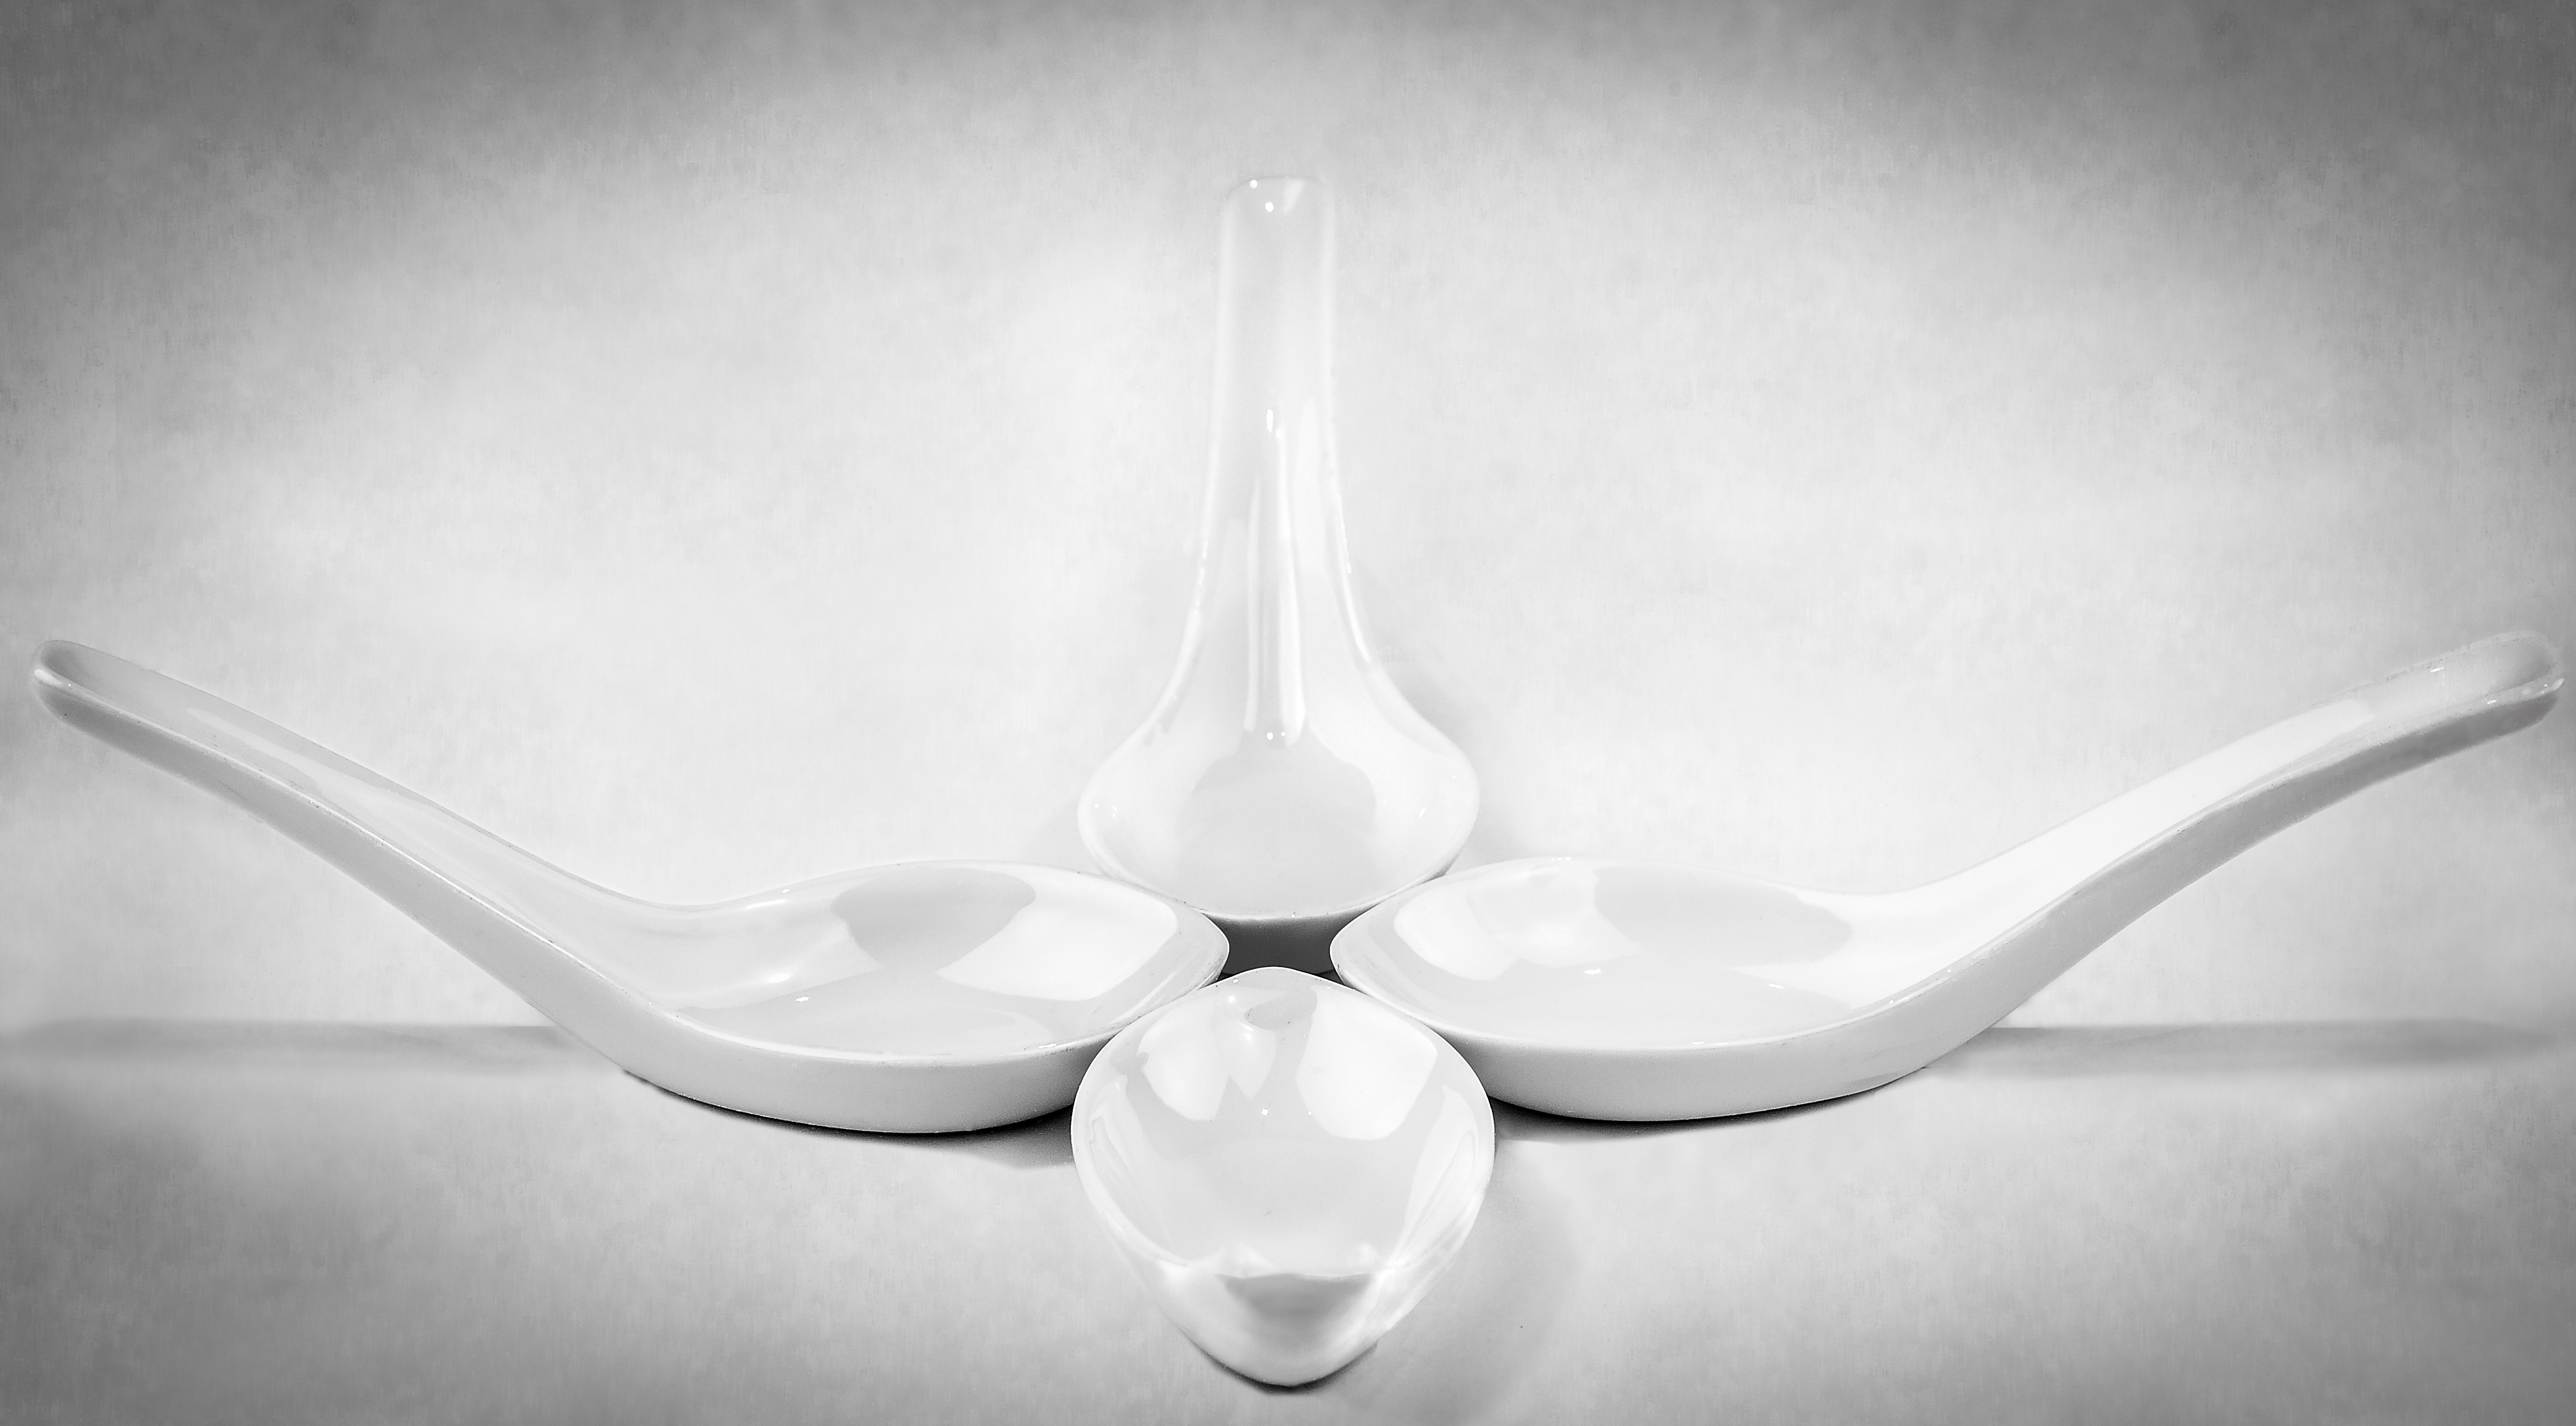
utensil, light, black and white, white, photography, glass, home, asian, kitchen, object, black, monochrome, lighting, material, close up, wine glass, blackandwhite, stilllife, four, porcelain, spoons, eatingimplement, 67116, chinesesoupspoon, duckspoon, macro photography, still life photography, monochrome photography